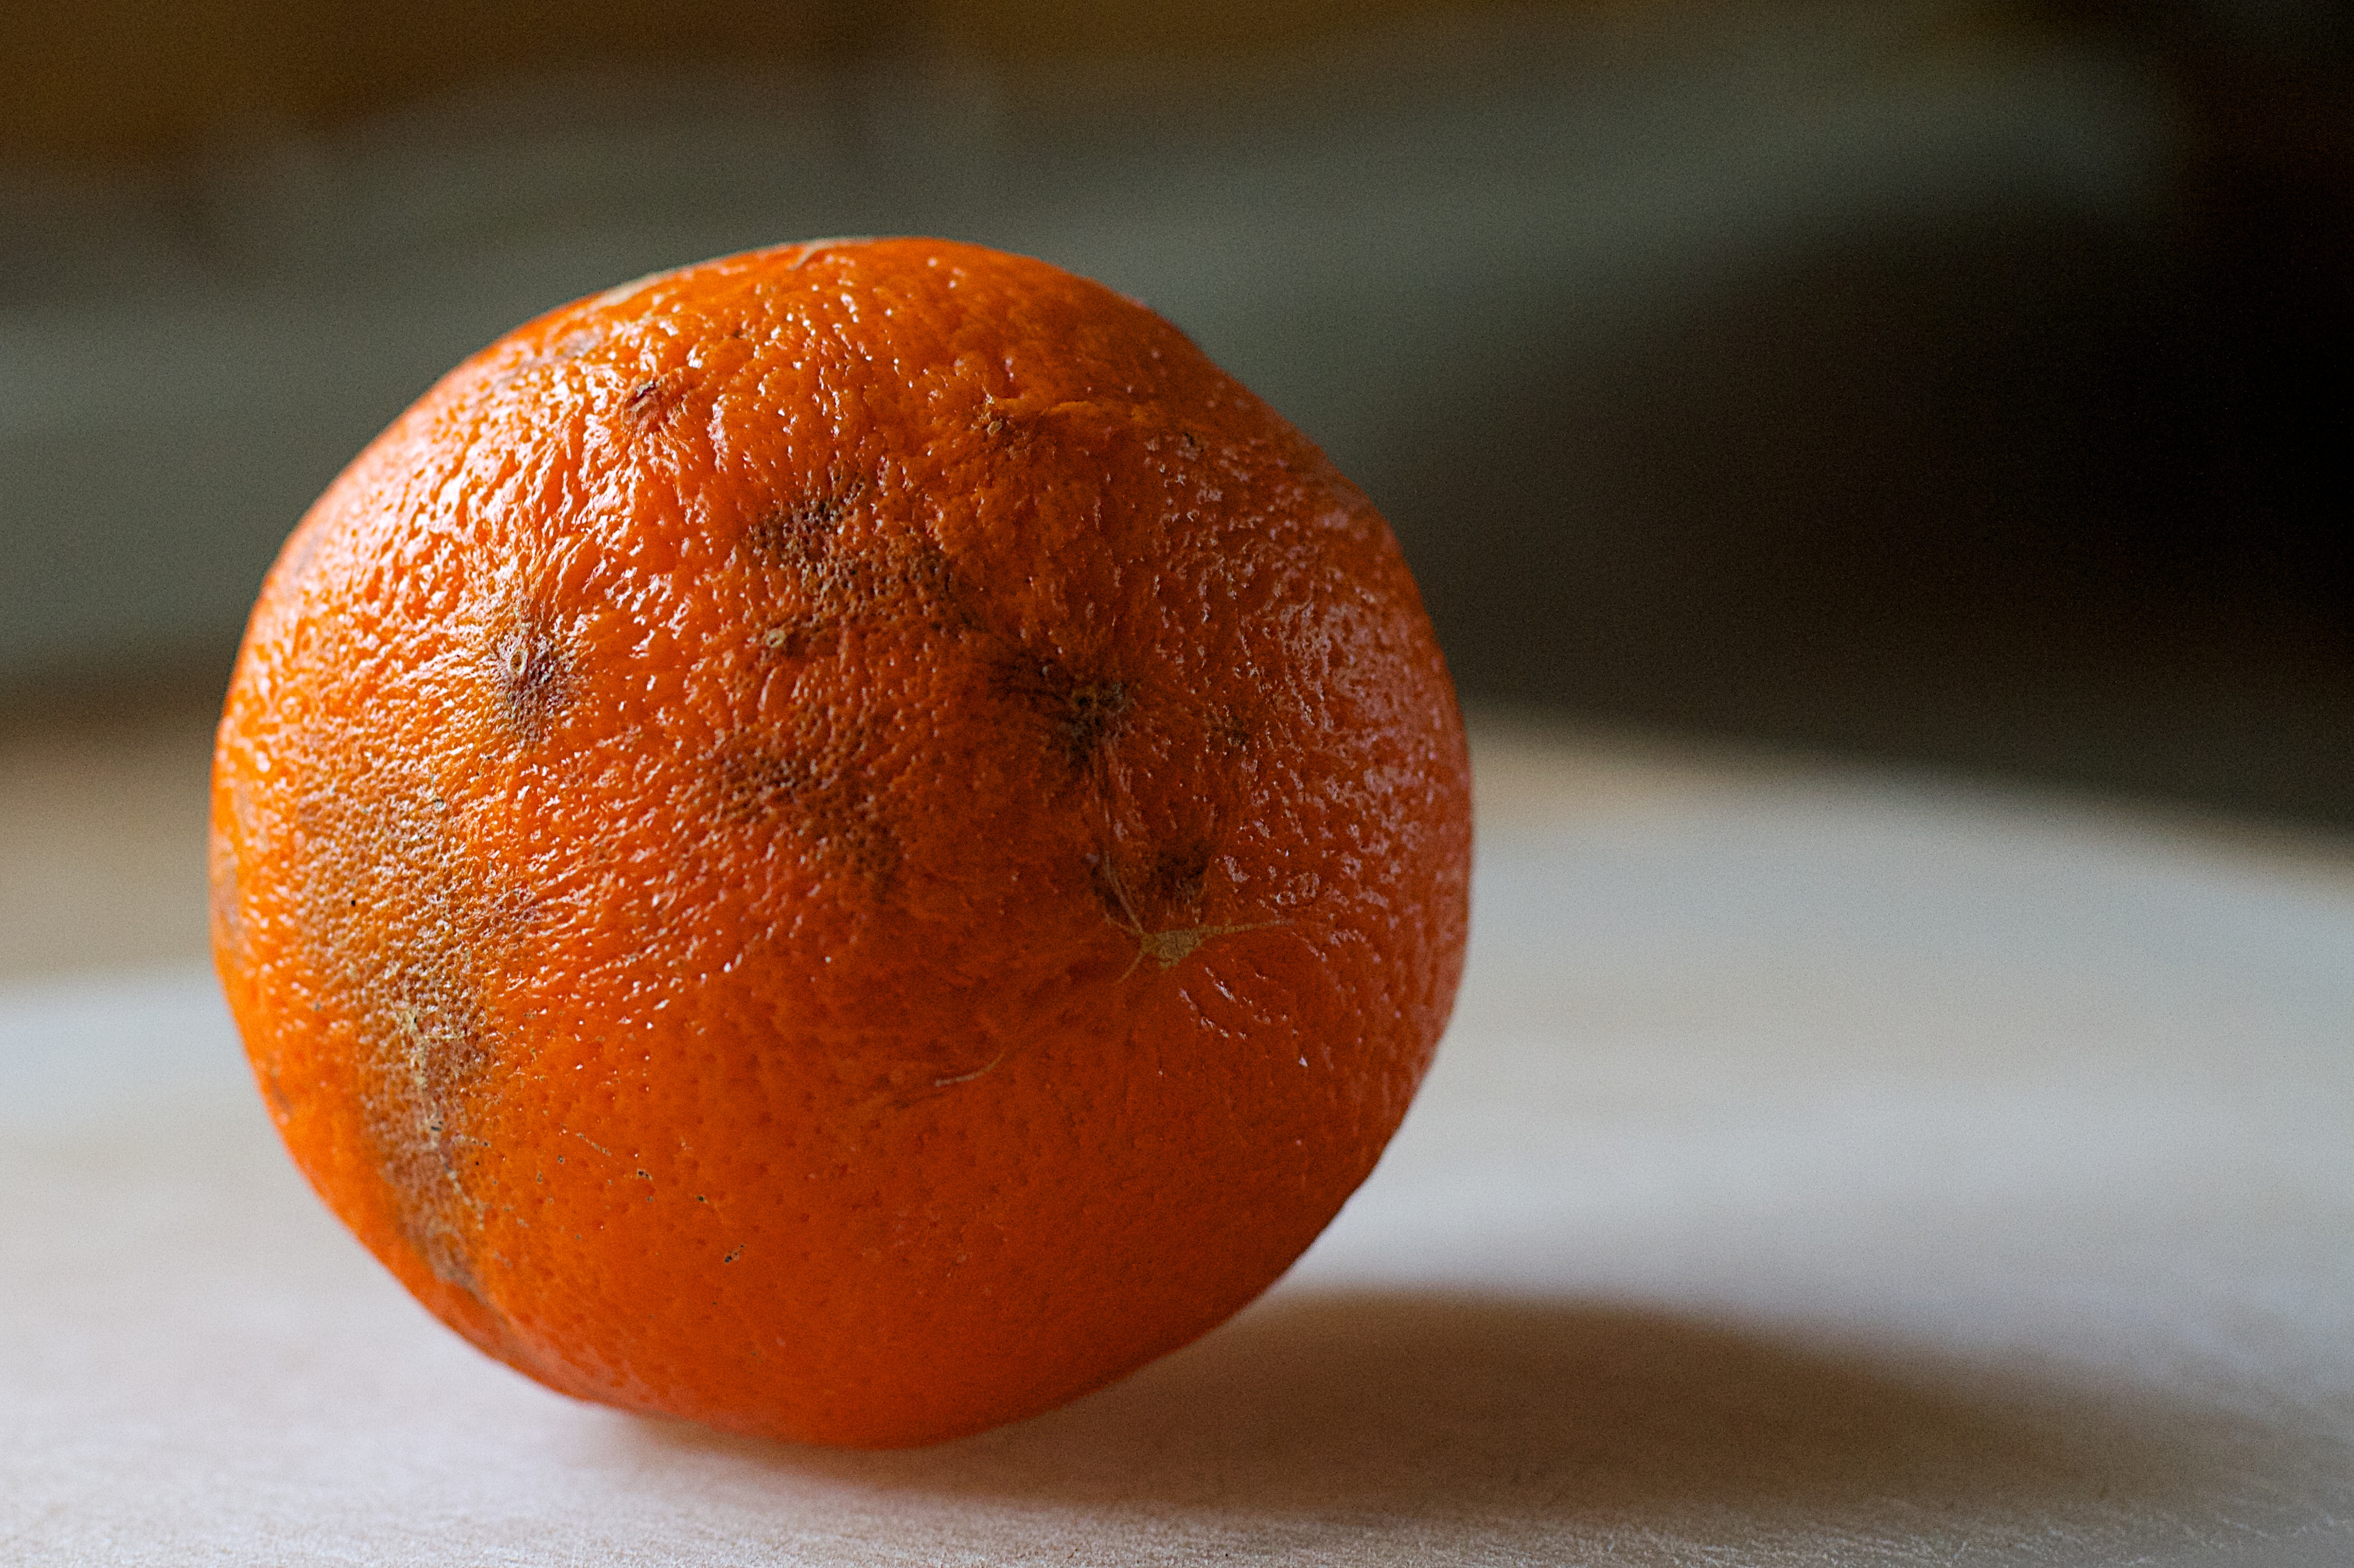
plant, fruit, orange, food, produce, close up, tangerine, clementine, citrus, macro photography, flowering plant, bitter orange, mandarin orange, land plant, tangelo